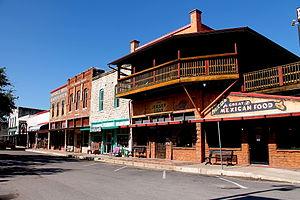
Hico est une ville située au nord du comté de Hamilton, au Texas, aux États-Unis.